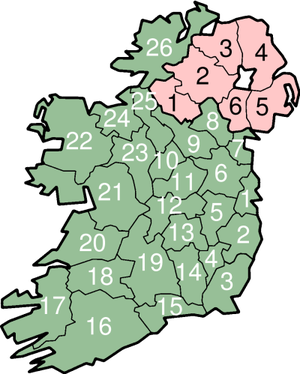
L'Irlande est une île du nord-ouest de l'Europe située dans l'archipel des îles Britanniques. Politiquement, l'île est divisée depuis 1922 entre l'Irlande, un État indépendant occupant la majeure partie de l'île, et l'Irlande du Nord, une nation constitutive du Royaume-Uni située dans le nord-est de l'Irlande.